Needham Line

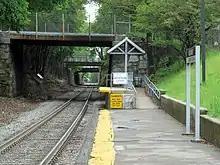
Highland station in 2012 with its 1980s-built mini-high platform

The Needham cutoff opened on November 4, 1906 from West Roxbury to Needham Junction, allowing trains from the former New York and New England Railroad to reach Boston without needing to use the Highland branch. Building the cutoff required a significant length of difficult rock cuts – "one of the heaviest pieces of short railroad construction ever attempted in New England" – reaching a depth of at Great Plain Avenue. Originally Needham Junction was the only stop on the cutoff; Bird's Hill opened as an infill station in 1917.